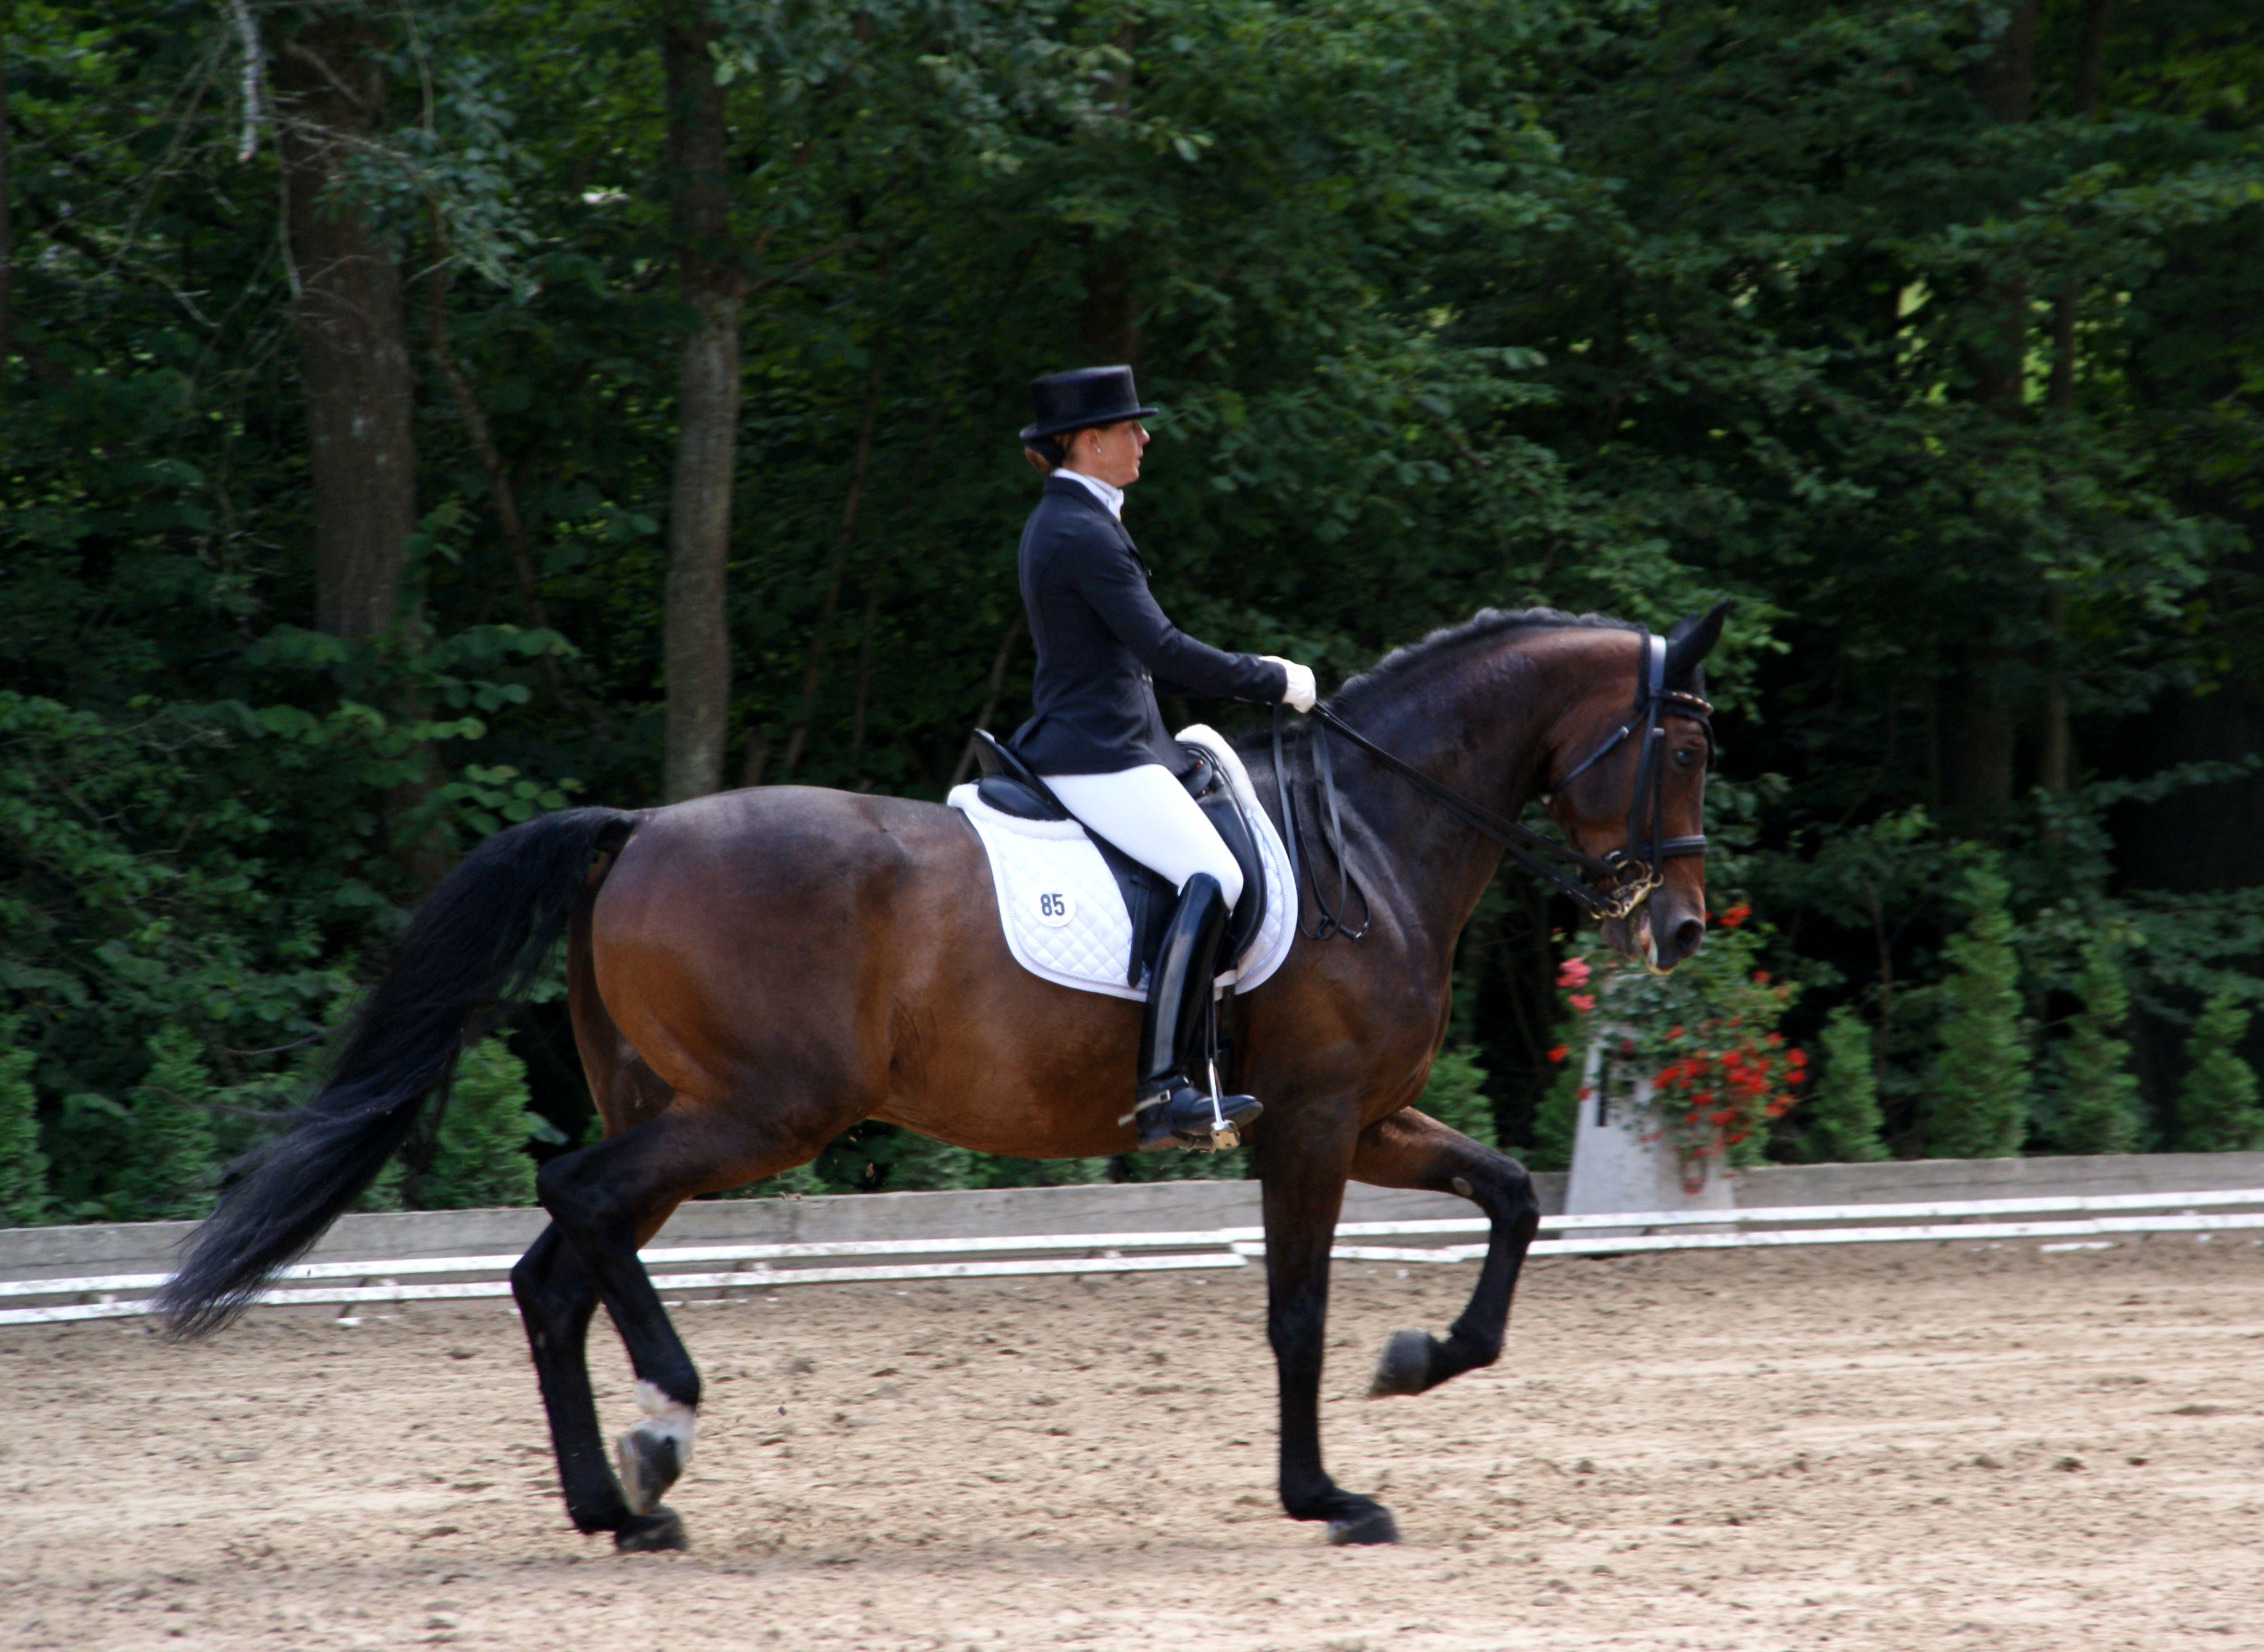
recreation, jumping, horse, rein, stallion, ride, sports, mare, reiter, equestrianism, equitation, dressage, eventing, outdoor recreation, trail riding, animal sports, english riding, equestrian sport, hunt seat, endurance riding, animal training